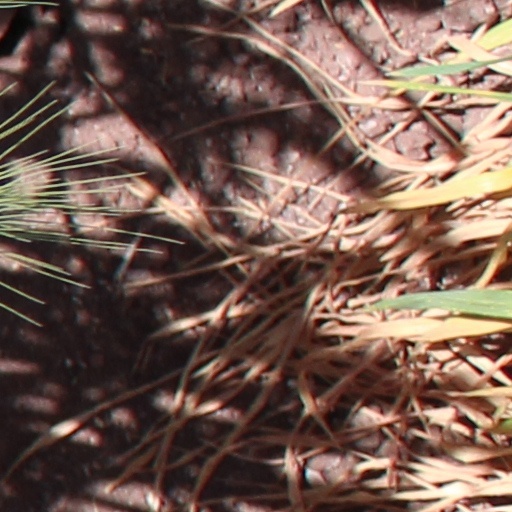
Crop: wheat